Freedoms New Zealand

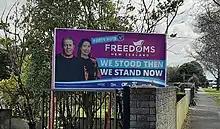
A Freedoms New Zealand party campaign sign from the 2023 election

Brian Tamaki stated in May 2023 that he believed the party could get 20% of the vote in that year's general election. As of September 2023, 1News Verian polls indicated that total support for Freedoms NZ and its component parties to sat between 0% and 0.8%. On 10 August, a Taxpayers' Union-Curia poll listed Vision NZ on 1.1% and Outdoors and Freedom on 0.5%, for a total vote share of 1.6%.